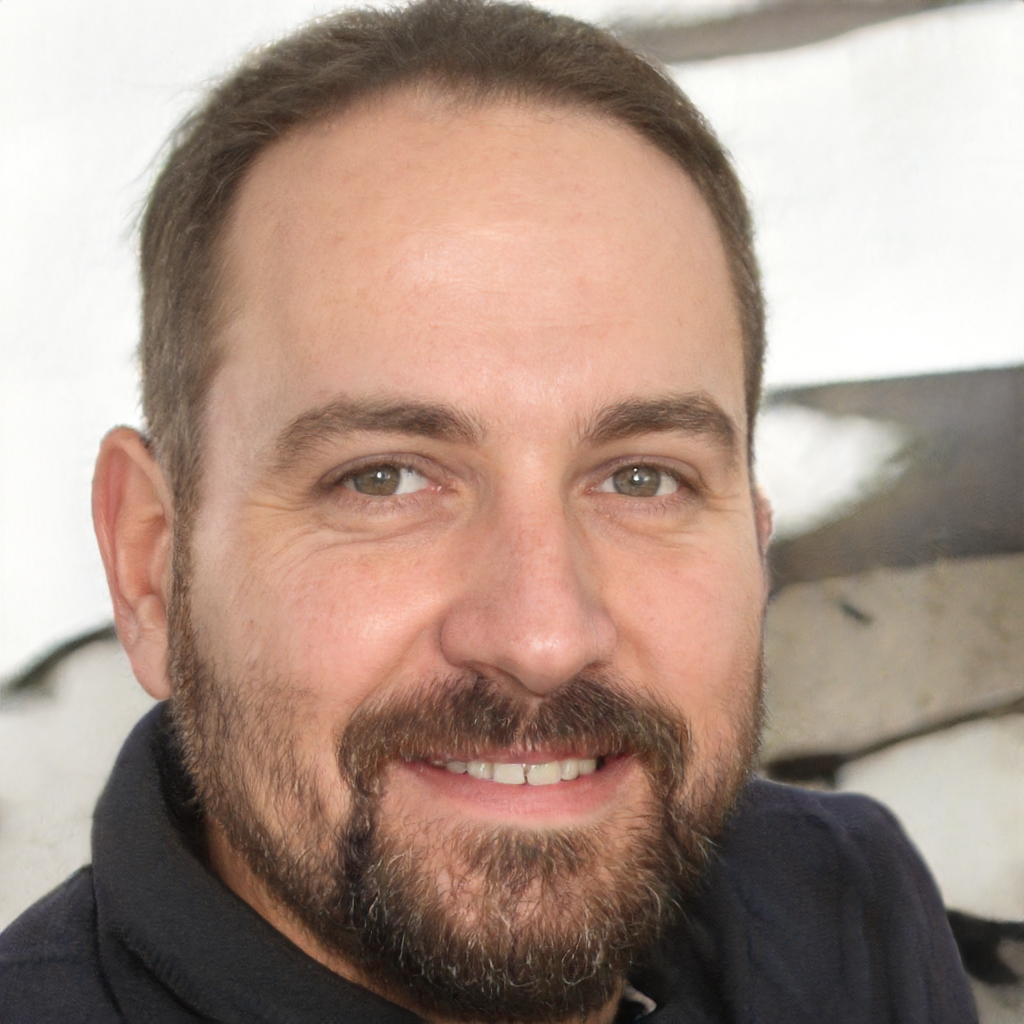
Gender: Male